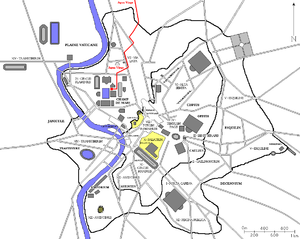
Plan de Rome avec l'Aqua Virgo en rouge.
L'aqueduc de l'Aqua Virgo est le sixième aqueduc de Rome, inauguré par Agrippa en 19 av. J.-C.